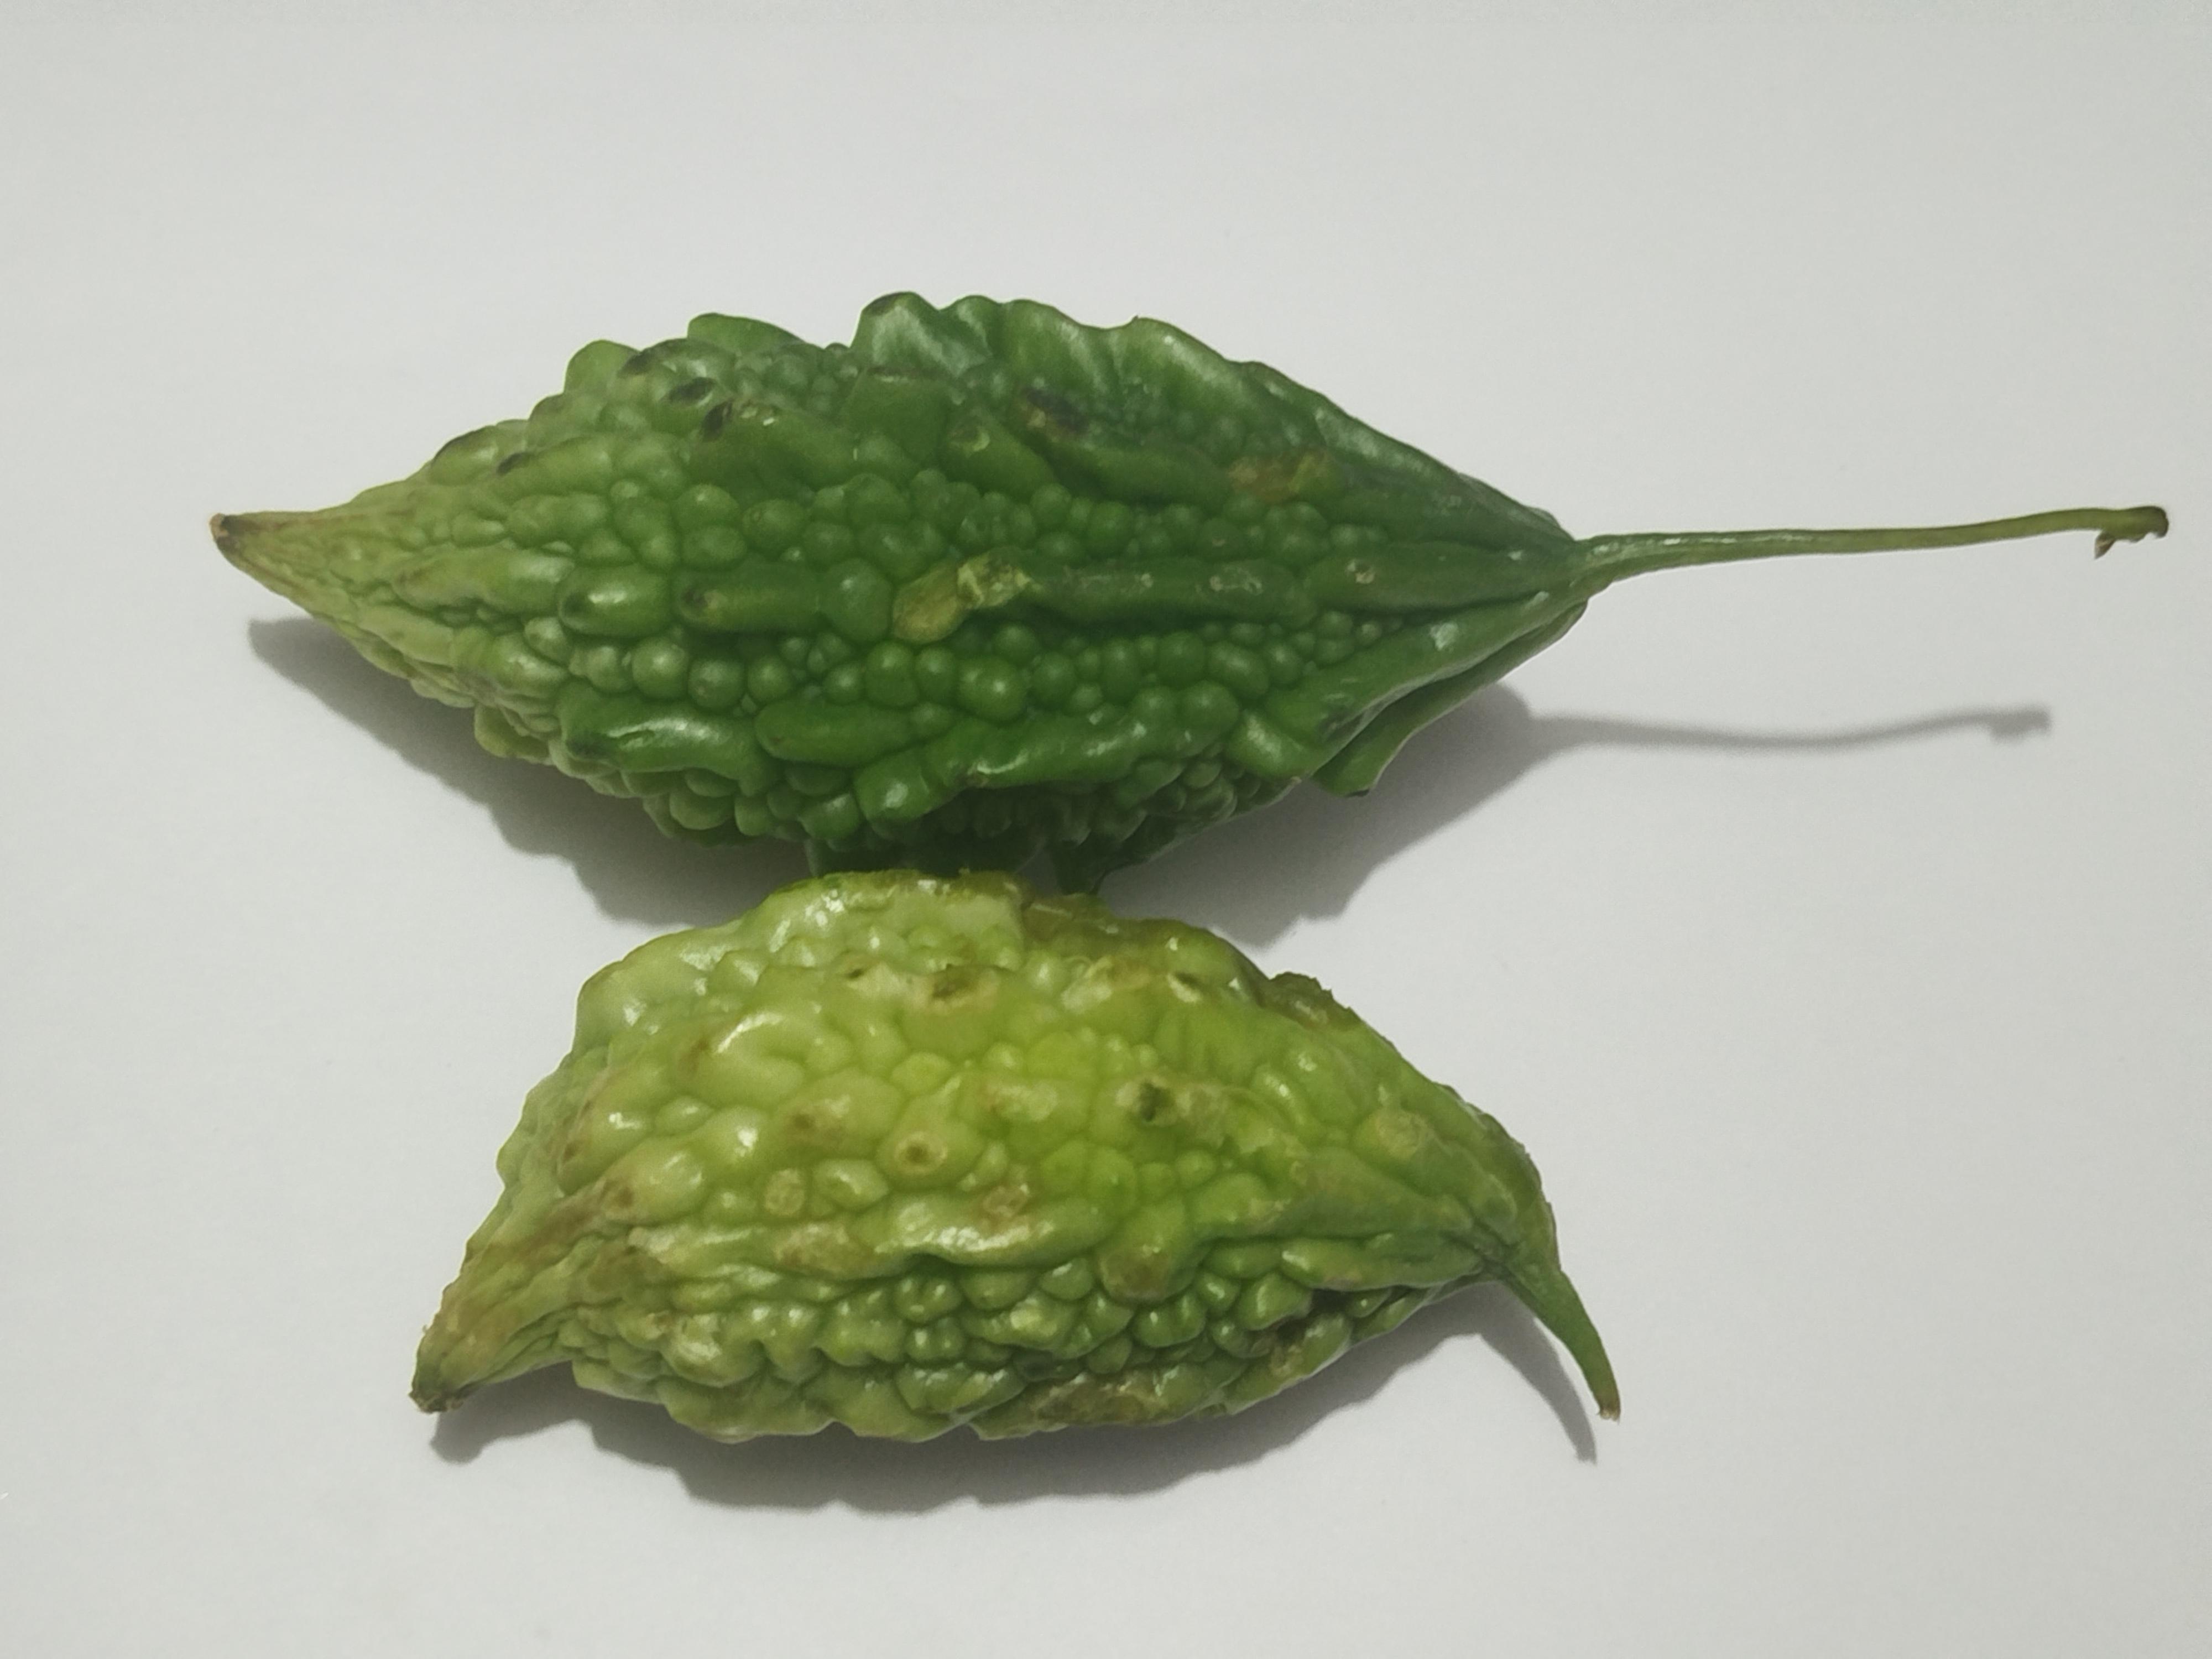
Label: Bitter melon